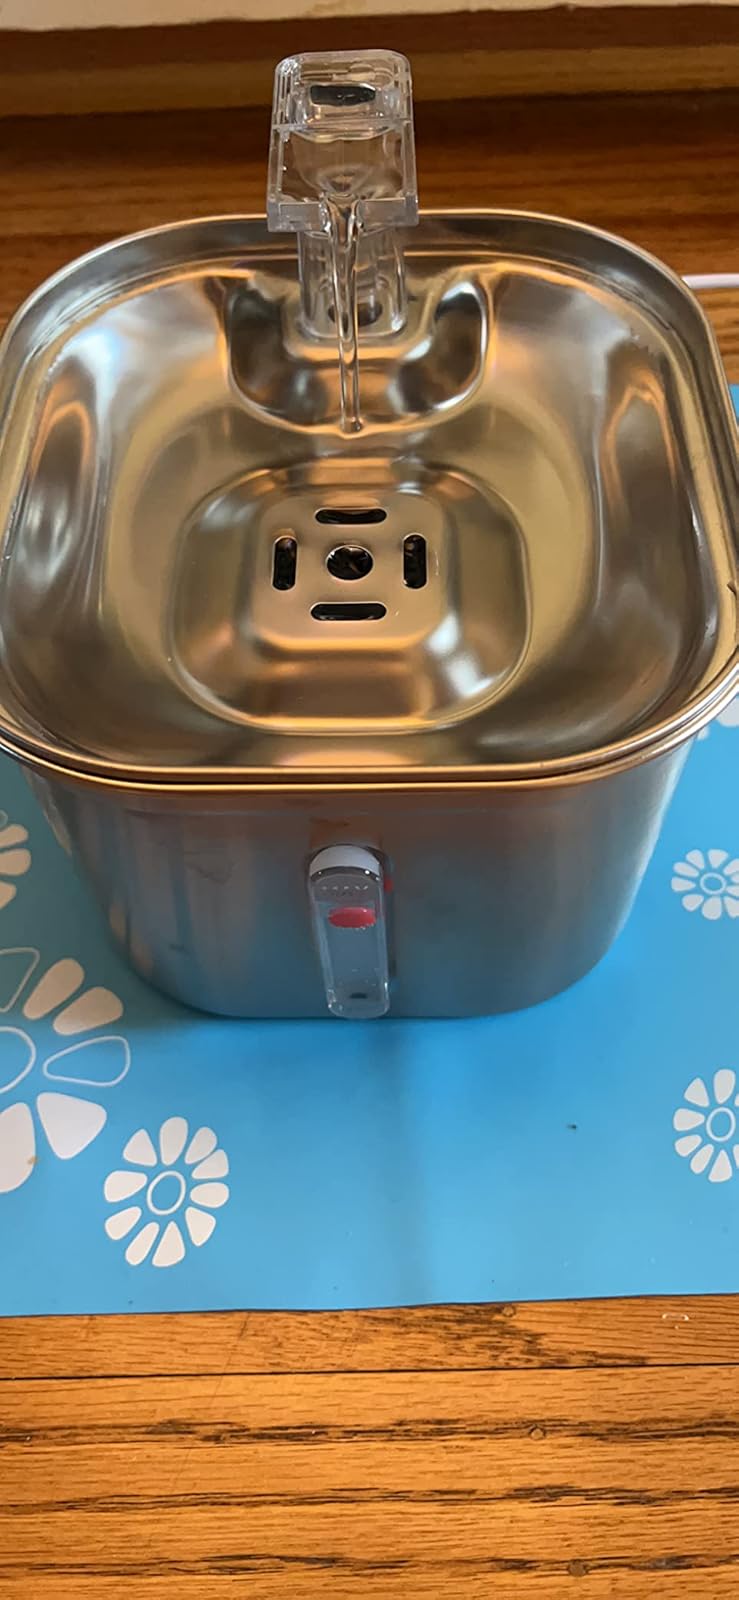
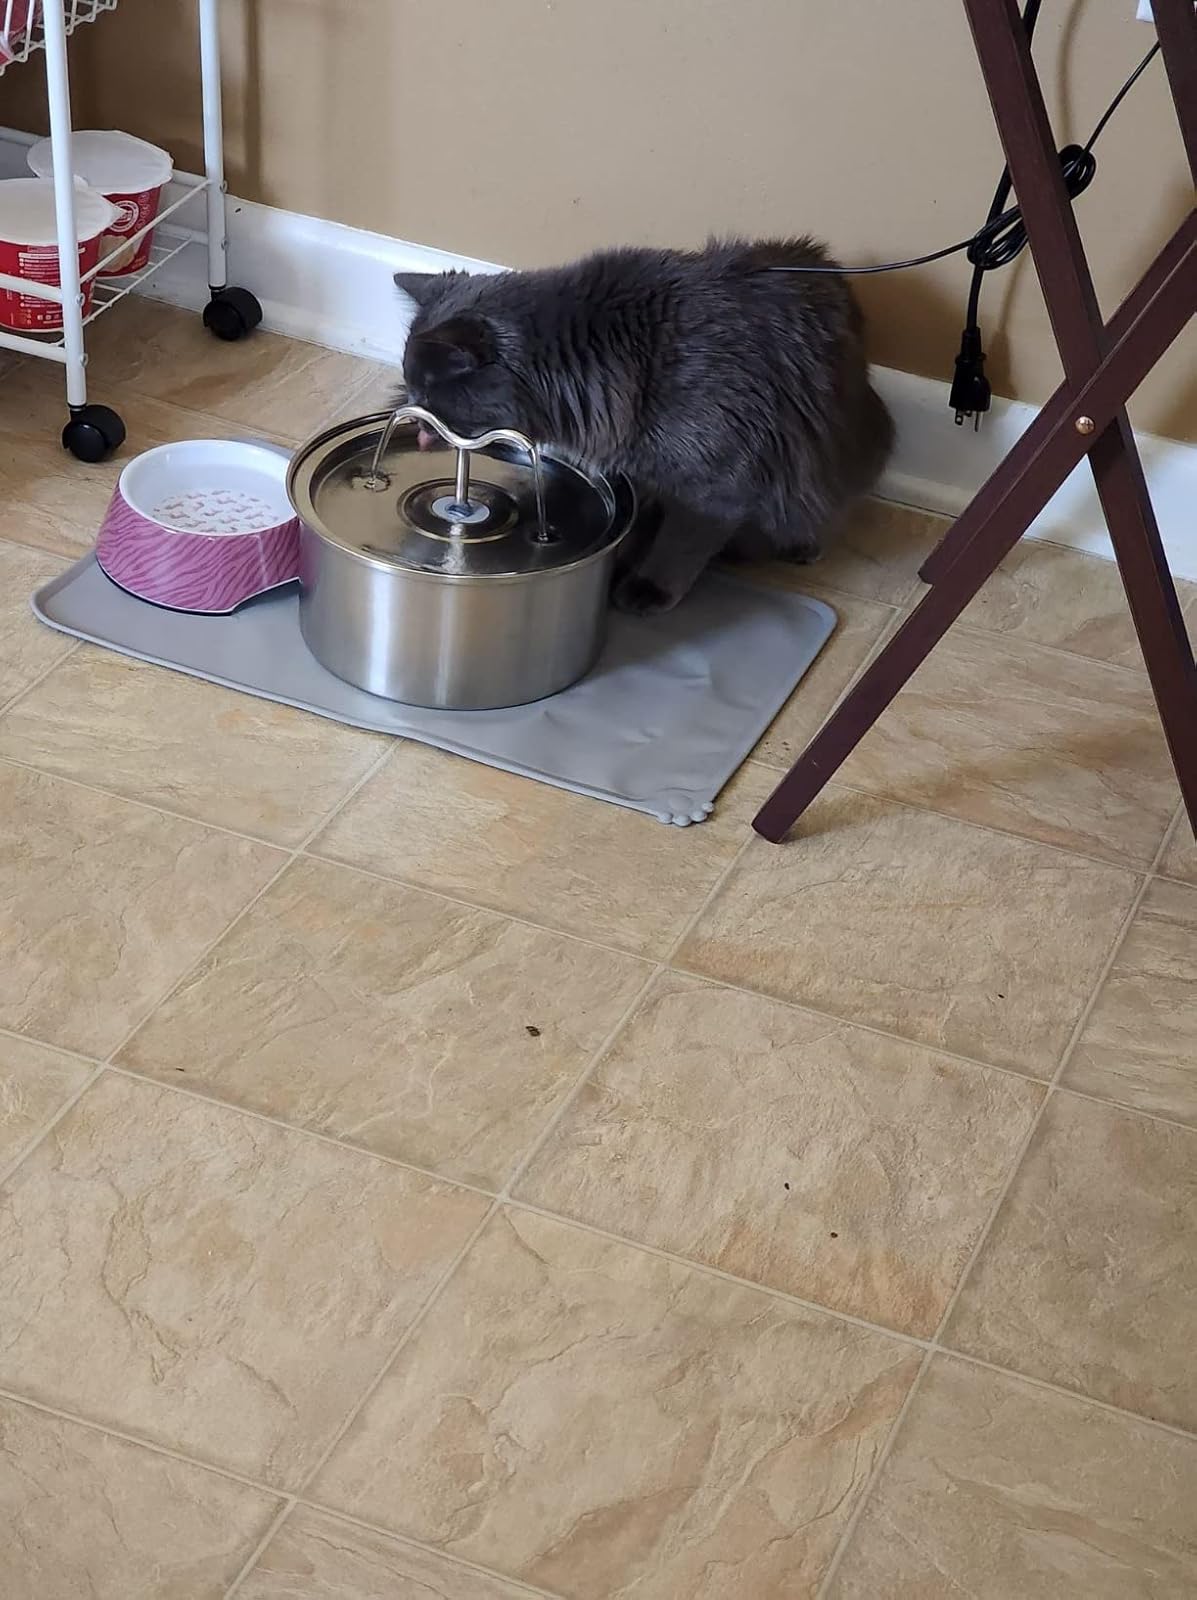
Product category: items_bowl
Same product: no